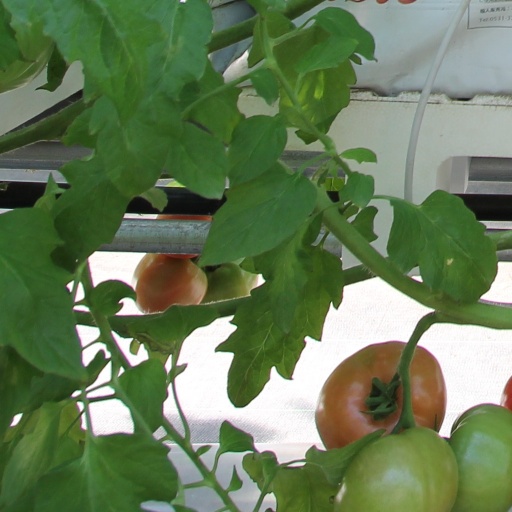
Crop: tomato